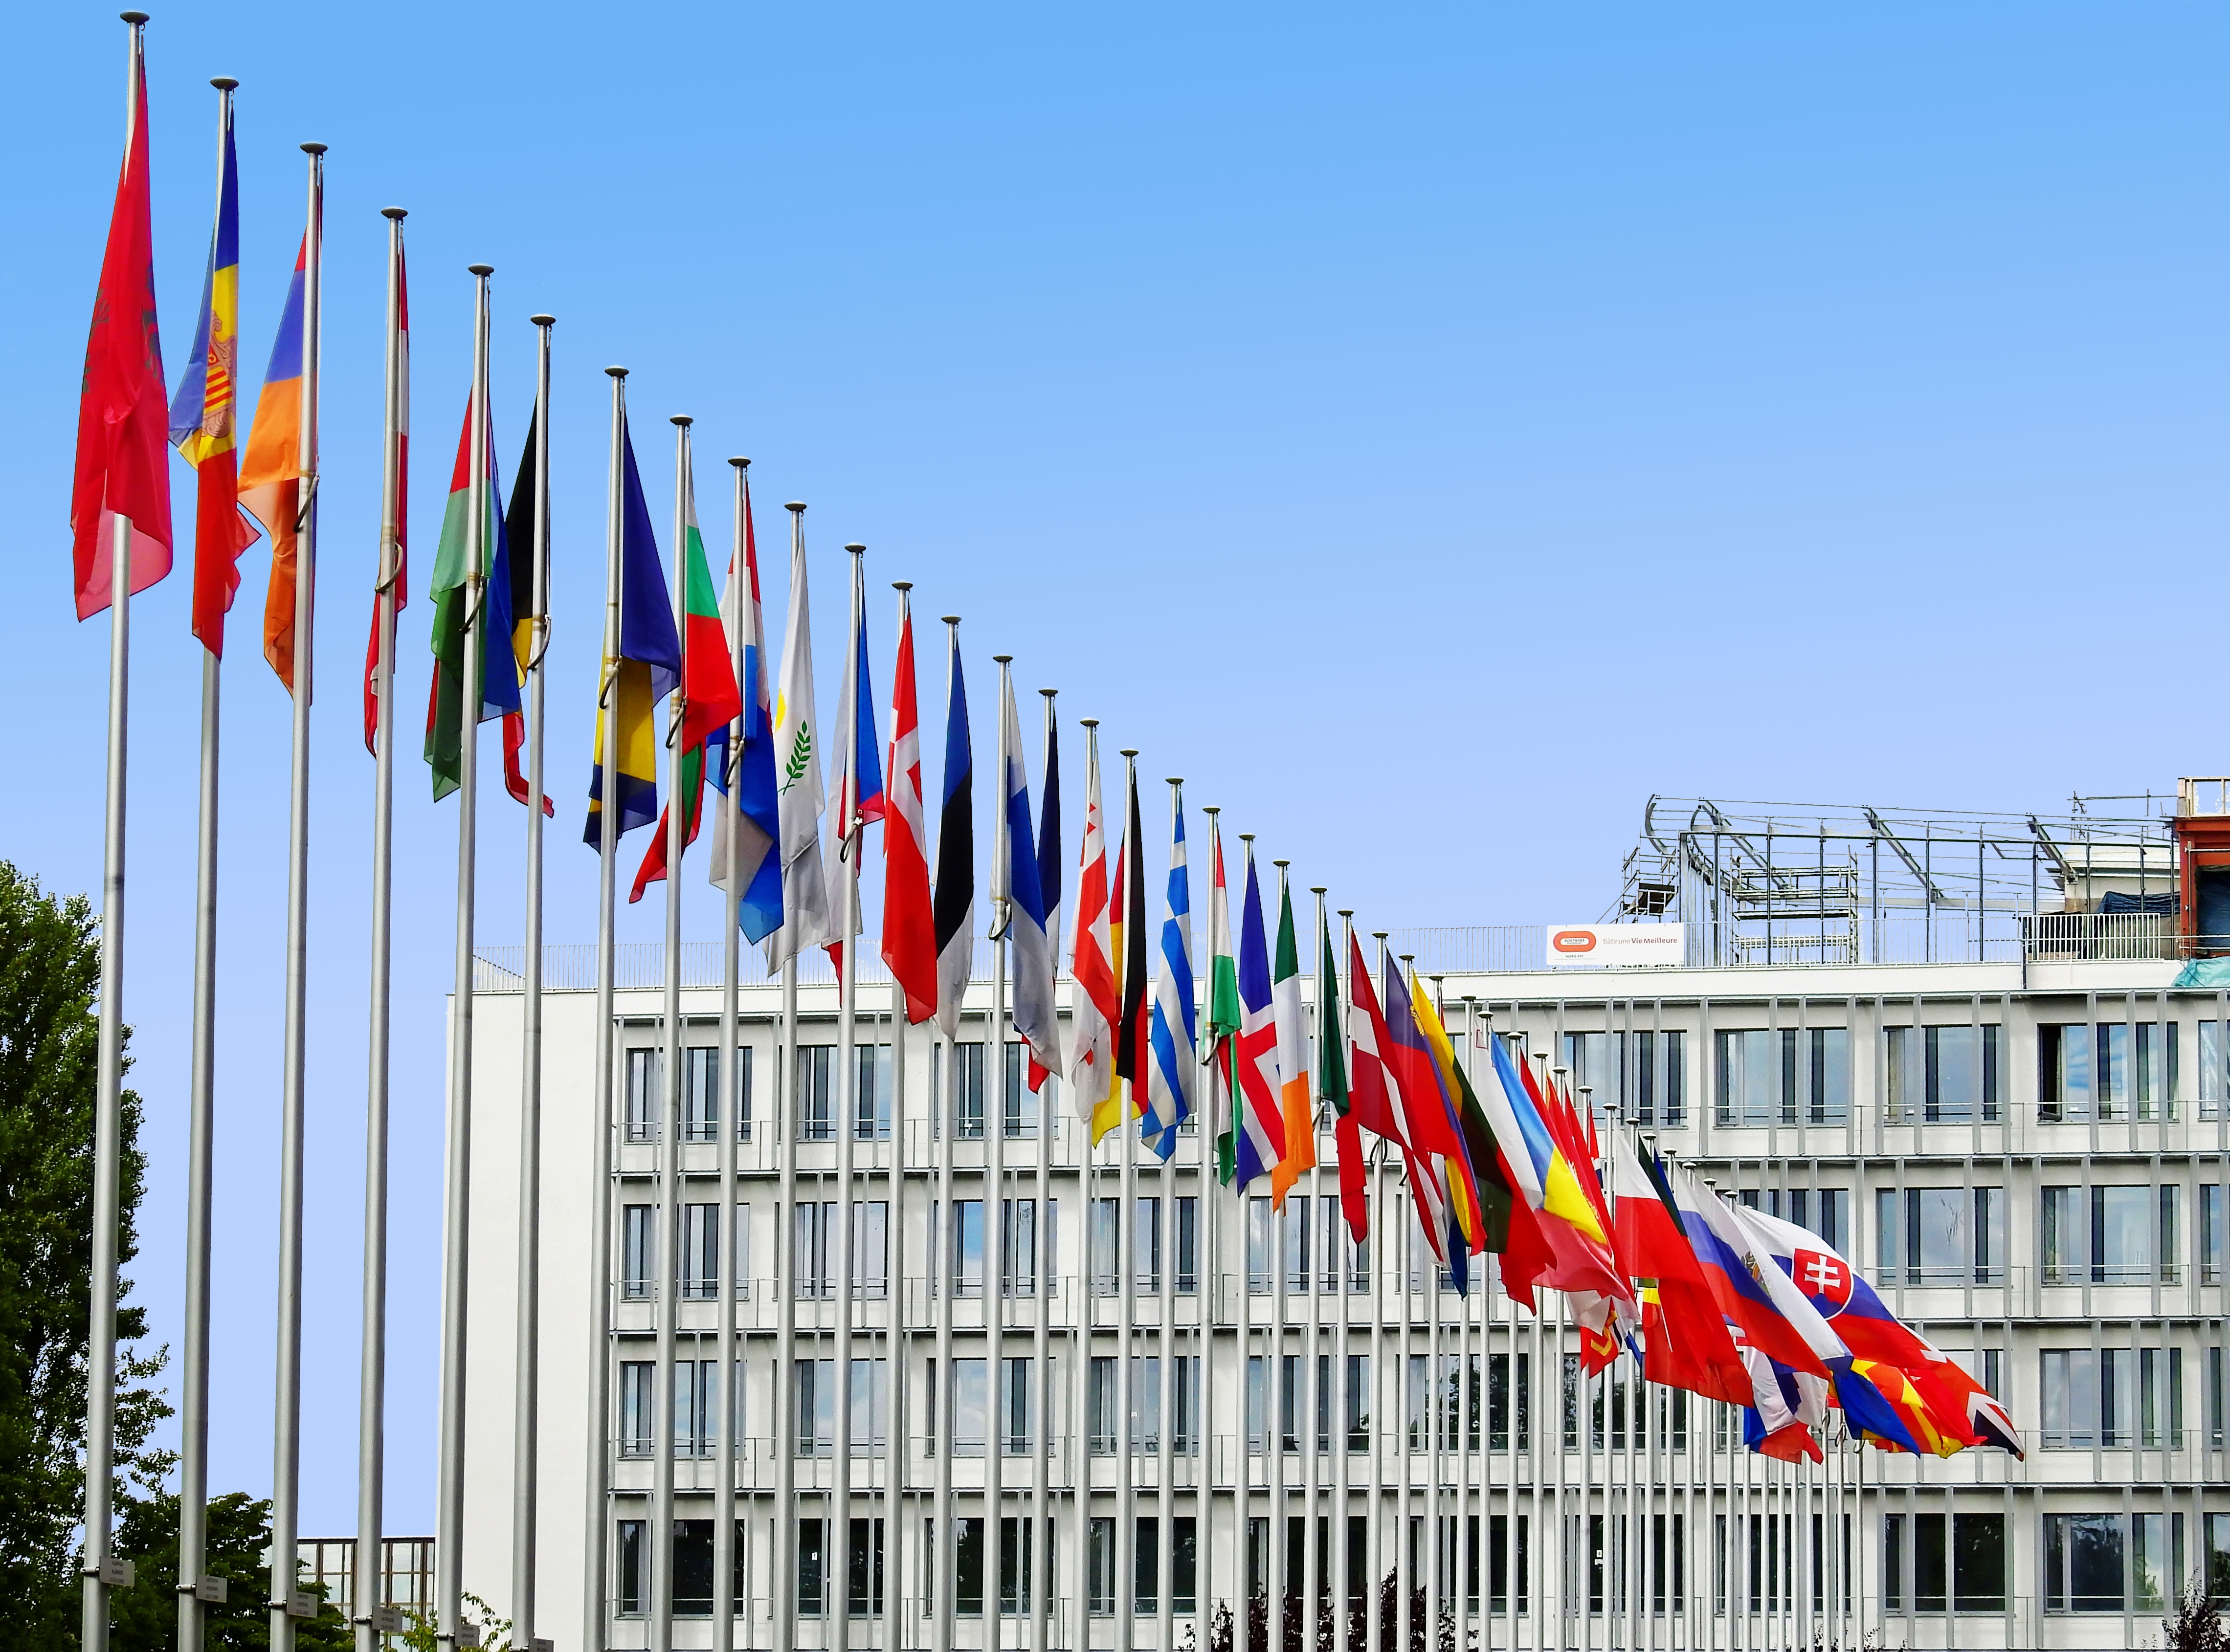
building, palace, skyscraper, country, france, europe, flag, stadium, flags, strasbourg, eu, european, blow, europe palace